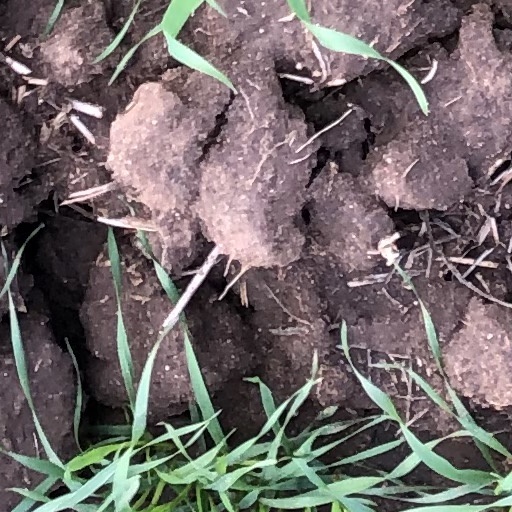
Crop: wheat